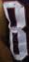
Number: 8